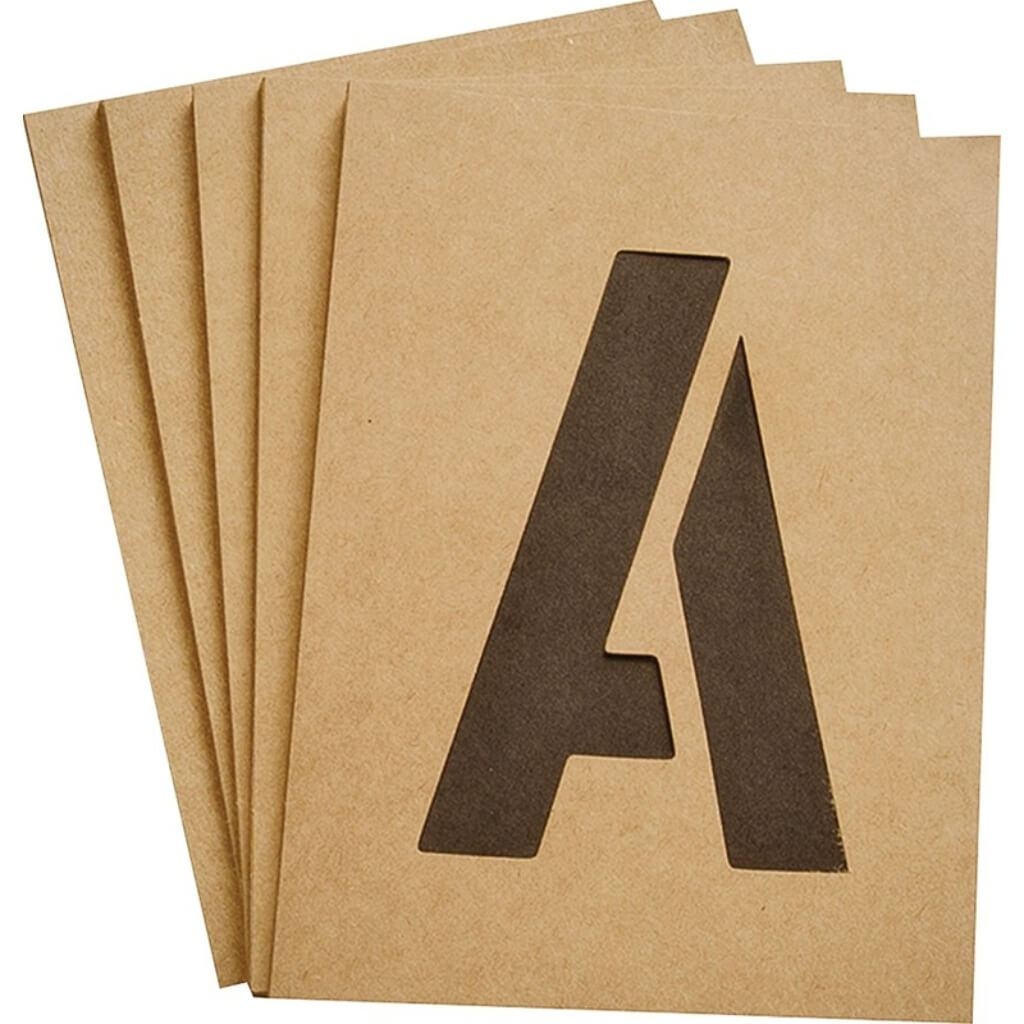
Heavy-Duty Number and Letter Stencil, 3in , 6-Piece
Brand: ORGILL
Category: Arts & Entertainment > Hobbies & Creative Arts > Arts & Crafts > Art & Crafting Tools > Craft Measuring & Marking Tools > Stencil Machines > Manual Stencil Machines